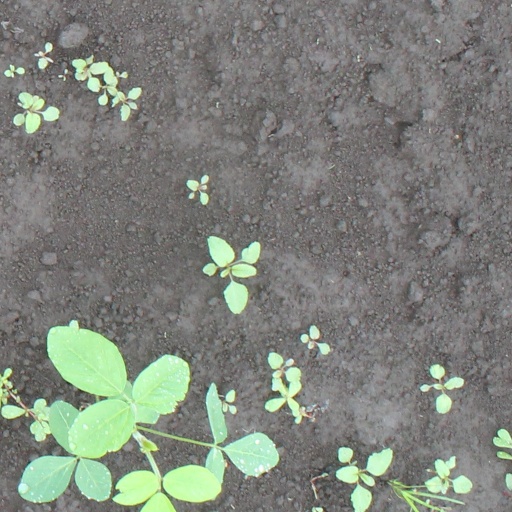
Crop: soybean